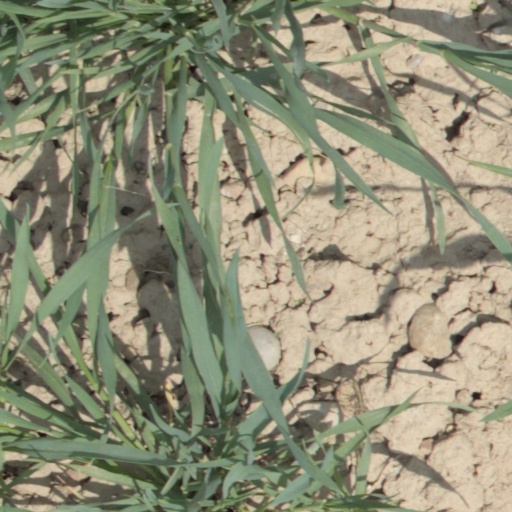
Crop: wheat